30 Minute Love Affair

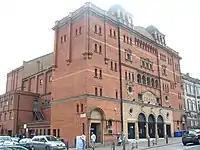
The music video for "30 Minute Love Affair" was shot at the Clapham Grand.

The accompanying music video, directed by Emil Nava, was released on 9 July 2012. It was filmed on location at the Clapham Grand on 12 June 2012. In the video, Faith wears a bronze 50's inspired dress, which was co-designed by herself and her stylist, Karl Willett and made by Wendy Benstead. The dress is accessorised with a customised hair flower of the same colour and a faux fur stole. Faith commented that her look was inspired by a dress worn by Marilyn Monroe. Of the dancers featured in the video, Faith stated "This is a autobiographical piece, where I'm sort of including both types of dancers that I used to look at, that I found empowering, but also the types of dancers that I used to look at, that I found degrading, and sort of meshing it all into this hyper-real version of what was really the early days of my career." Nava added that he approached the video for "30 Minute Love Affair" with a view to making it simplistic and cinematic.